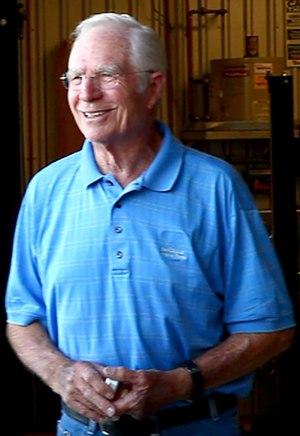
James Ellis Hall, dit Jim Hall, est un ancien pilote et constructeur automobile américain connu pour avoir créé la marque Chaparral Cars, fameuse pour ses innovations techniques dans les années 1960 et 1970. Il a participé à 11 Grands Prix de Formule 1 entre 1960 et 1963.